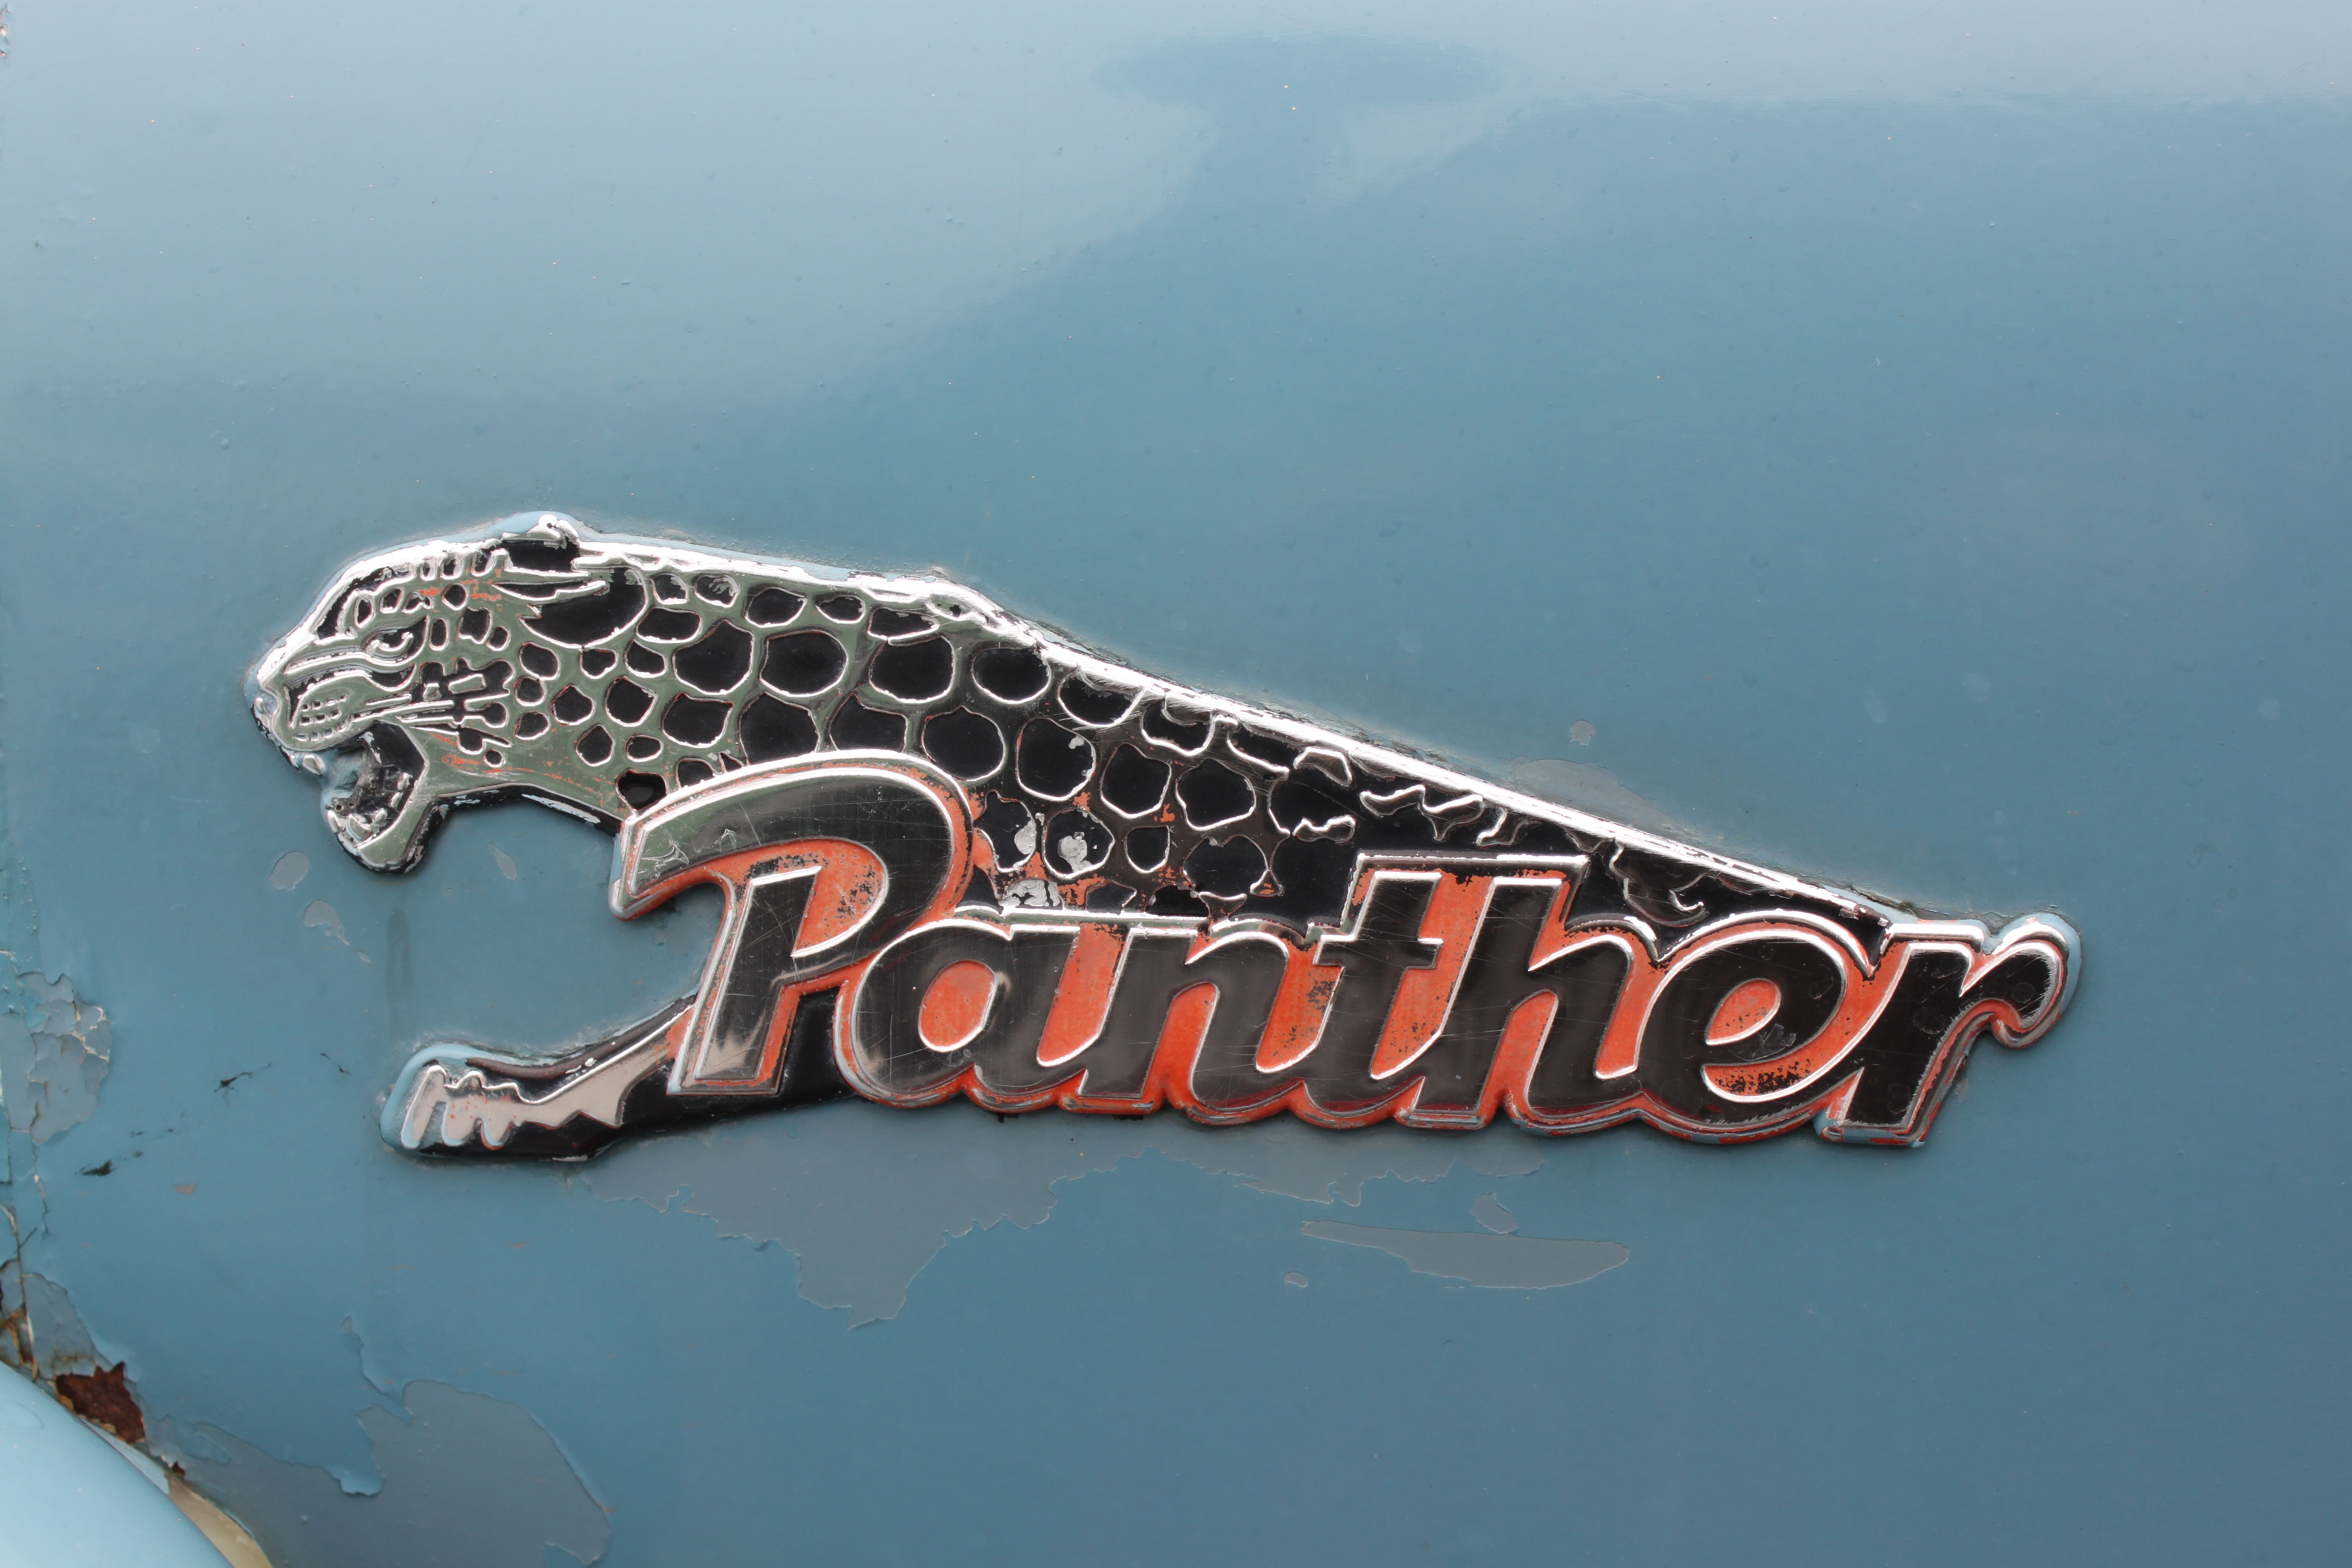
symbol, font, logo, oldtimer, panther